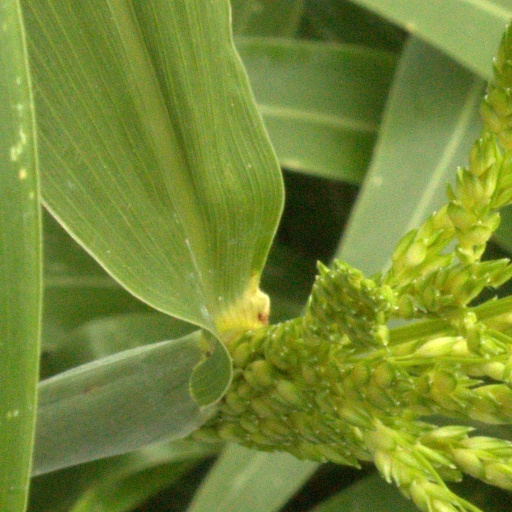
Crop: sorghum